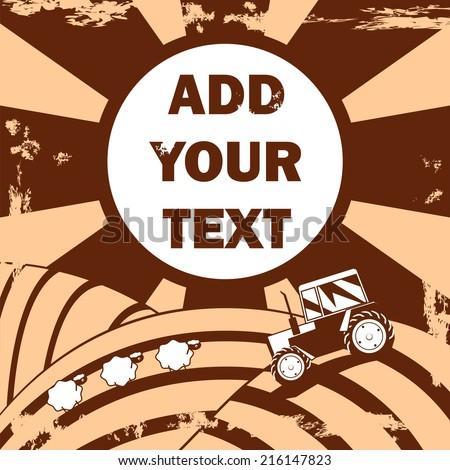
vector illustration of a rural landscape .